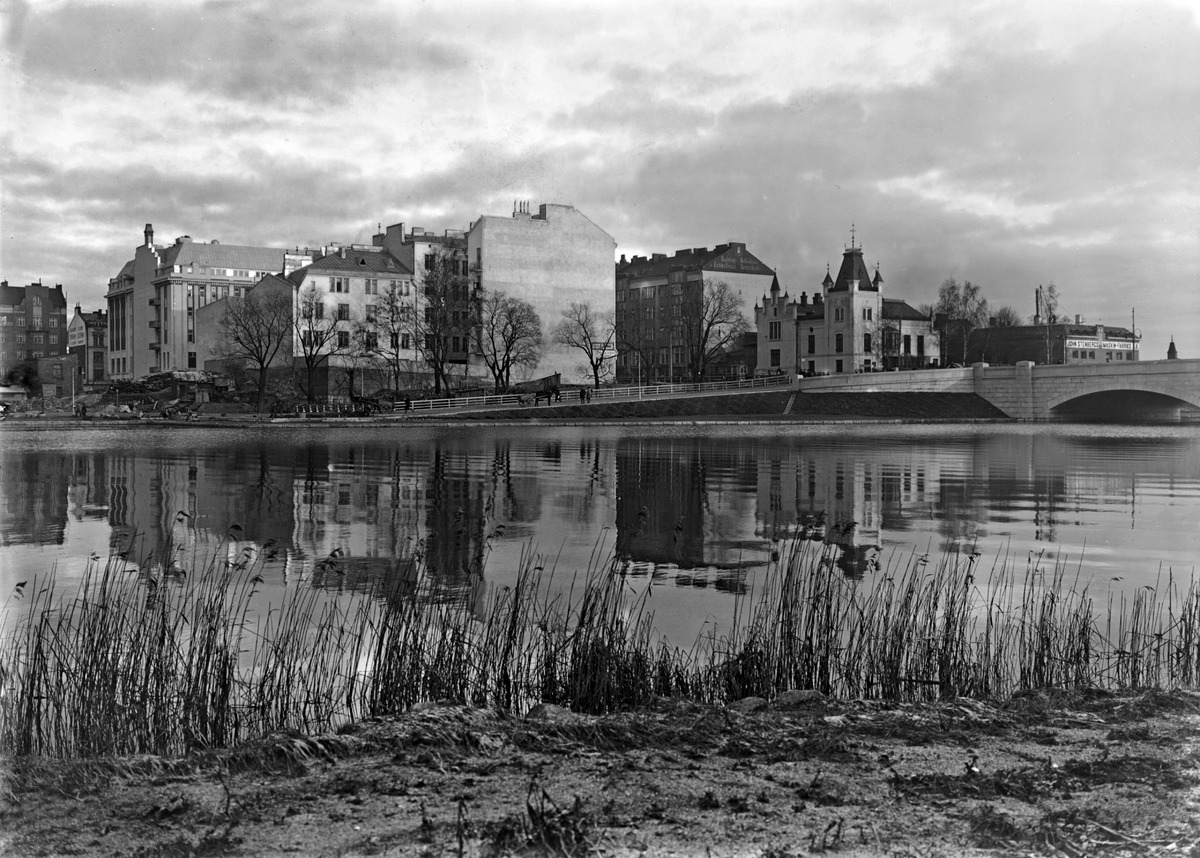
Siltasaarenkatu 1, 3, 4, 6, Pitkänsillanranta
sisällön kuvaus: Siltasaarenkatu 1, 3, 4, 6, Pitkänsillanranta. Vasemmalla Siltasaarenkatu 6:n takana vastavalmistuneen Elannon suurmyymälän takaosa osoitteessa Siltasaarenkatu 8. Oikealla osoitteessa Siltasaarenkatu 1 John Stenbergin konetehdas ja Stenbergin

huvila. mustavalkoinen
Kuvaaja: Sundström, Eric, valokuvaaja
Ajankohta: kuvausaika 1913
Paikka: Suomi, Uusimaa, Helsinki, Siltasaari Helsinki, Siltasaarenkatu 1, 3, 4, 6
Aiheet: kadut, rakennukset asuinrakennukset, rannat, sillat